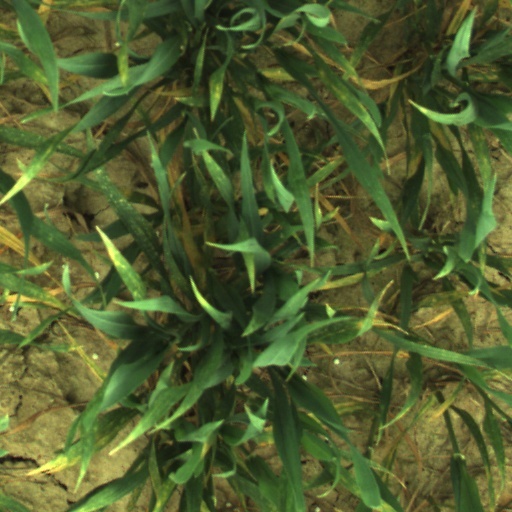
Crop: wheat